WildTurtle

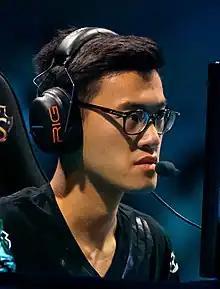
Tran in 2016

Jason Tran, better known as WildTurtle, is a Canadian professional "League of Legends" player who is the bot laner for Shopify Rebellion of the LCS. He previously played for Team SoloMid, Cloud9, CLG, Immortals, and FlyQuest. WildTurtle played in the 2013, 2014, 2015, and 2020 World Championships.